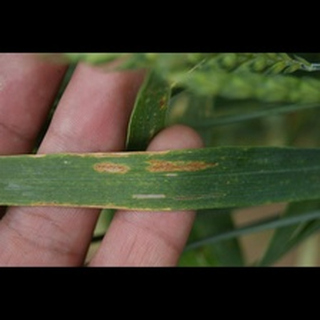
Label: wheat_tan_spot